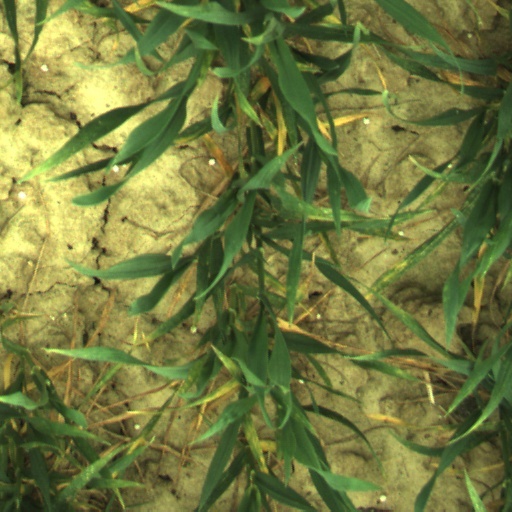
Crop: wheat